Joint Task Force Liberia

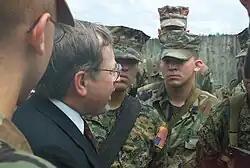
U.S. Ambassador to Liberia John W. Blaney talking to the marines from the 26th Marine Expeditionary Unit.

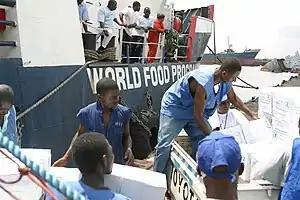
World Food Programme unloads humanitarian aid at the Freeport of Monrovia during JTF Liberia.

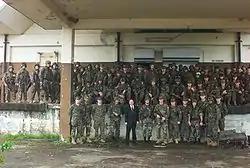
John W. Blaney and marines from the 26th Marine Expeditionary Unit.

In 2003, the 56th Rescue Squadron of the 85th Group, U.S. Air Force, from Keflavik, Iceland, deployed to Liberia as part of JTF-Liberia. It saved lives by extracting people from the United States Embassy in Monrovia.